Kit (association football)

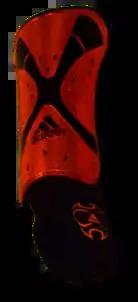
Shin pads are compulsory.

The rules set out the basic equipment which must be worn by all players in Law 4 (Players' Equipment). Five separate items are specified: shirt (also known as a jersey), shorts, socks (also known as stockings), footwear and shin pads. Goalkeepers are allowed to wear tracksuit bottoms instead of shorts.